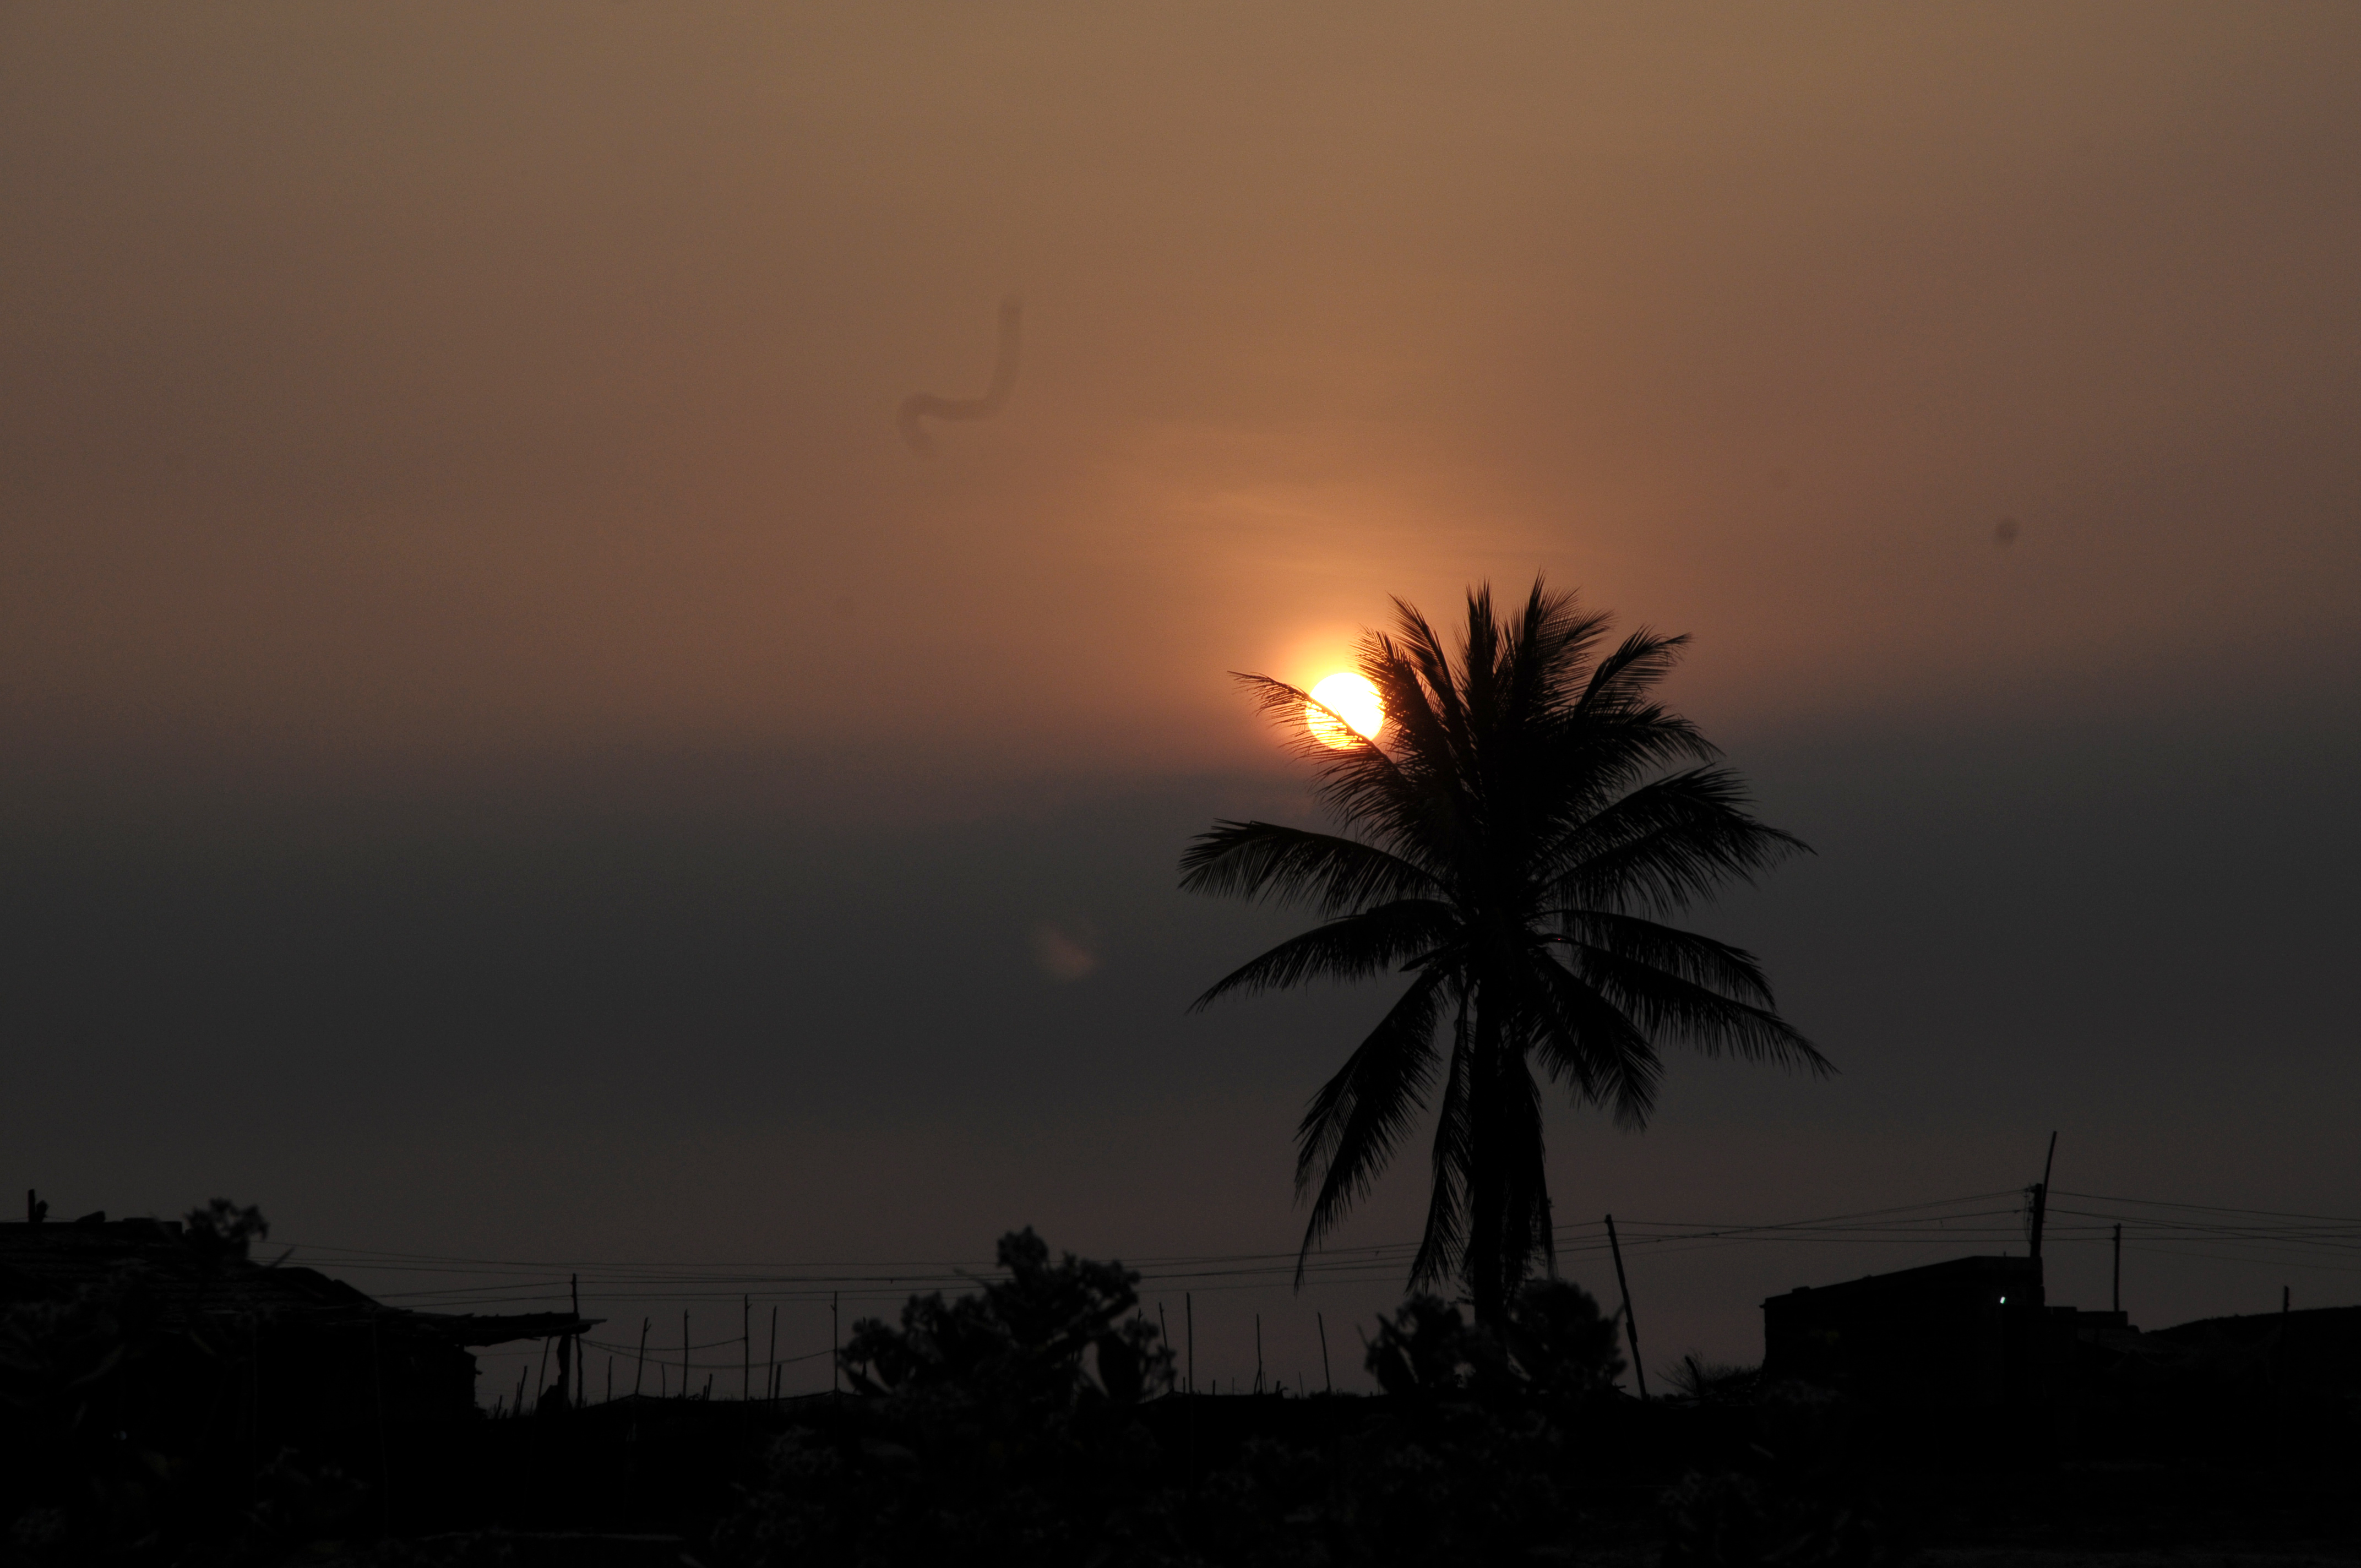
sunrise, beach, coconut, sky, tree, palm tree, sunset, cloud, atmospheric phenomenon, evening, horizon, arecales, dusk, sun, morning, woody plant, night, atmosphere, sea, sunlight, calm, plant, afterglow, dawn, elaeis, tropics, vacation, heat, astronomical object, red sky at morning, meteorological phenomenon, darkness